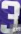
Number: 3